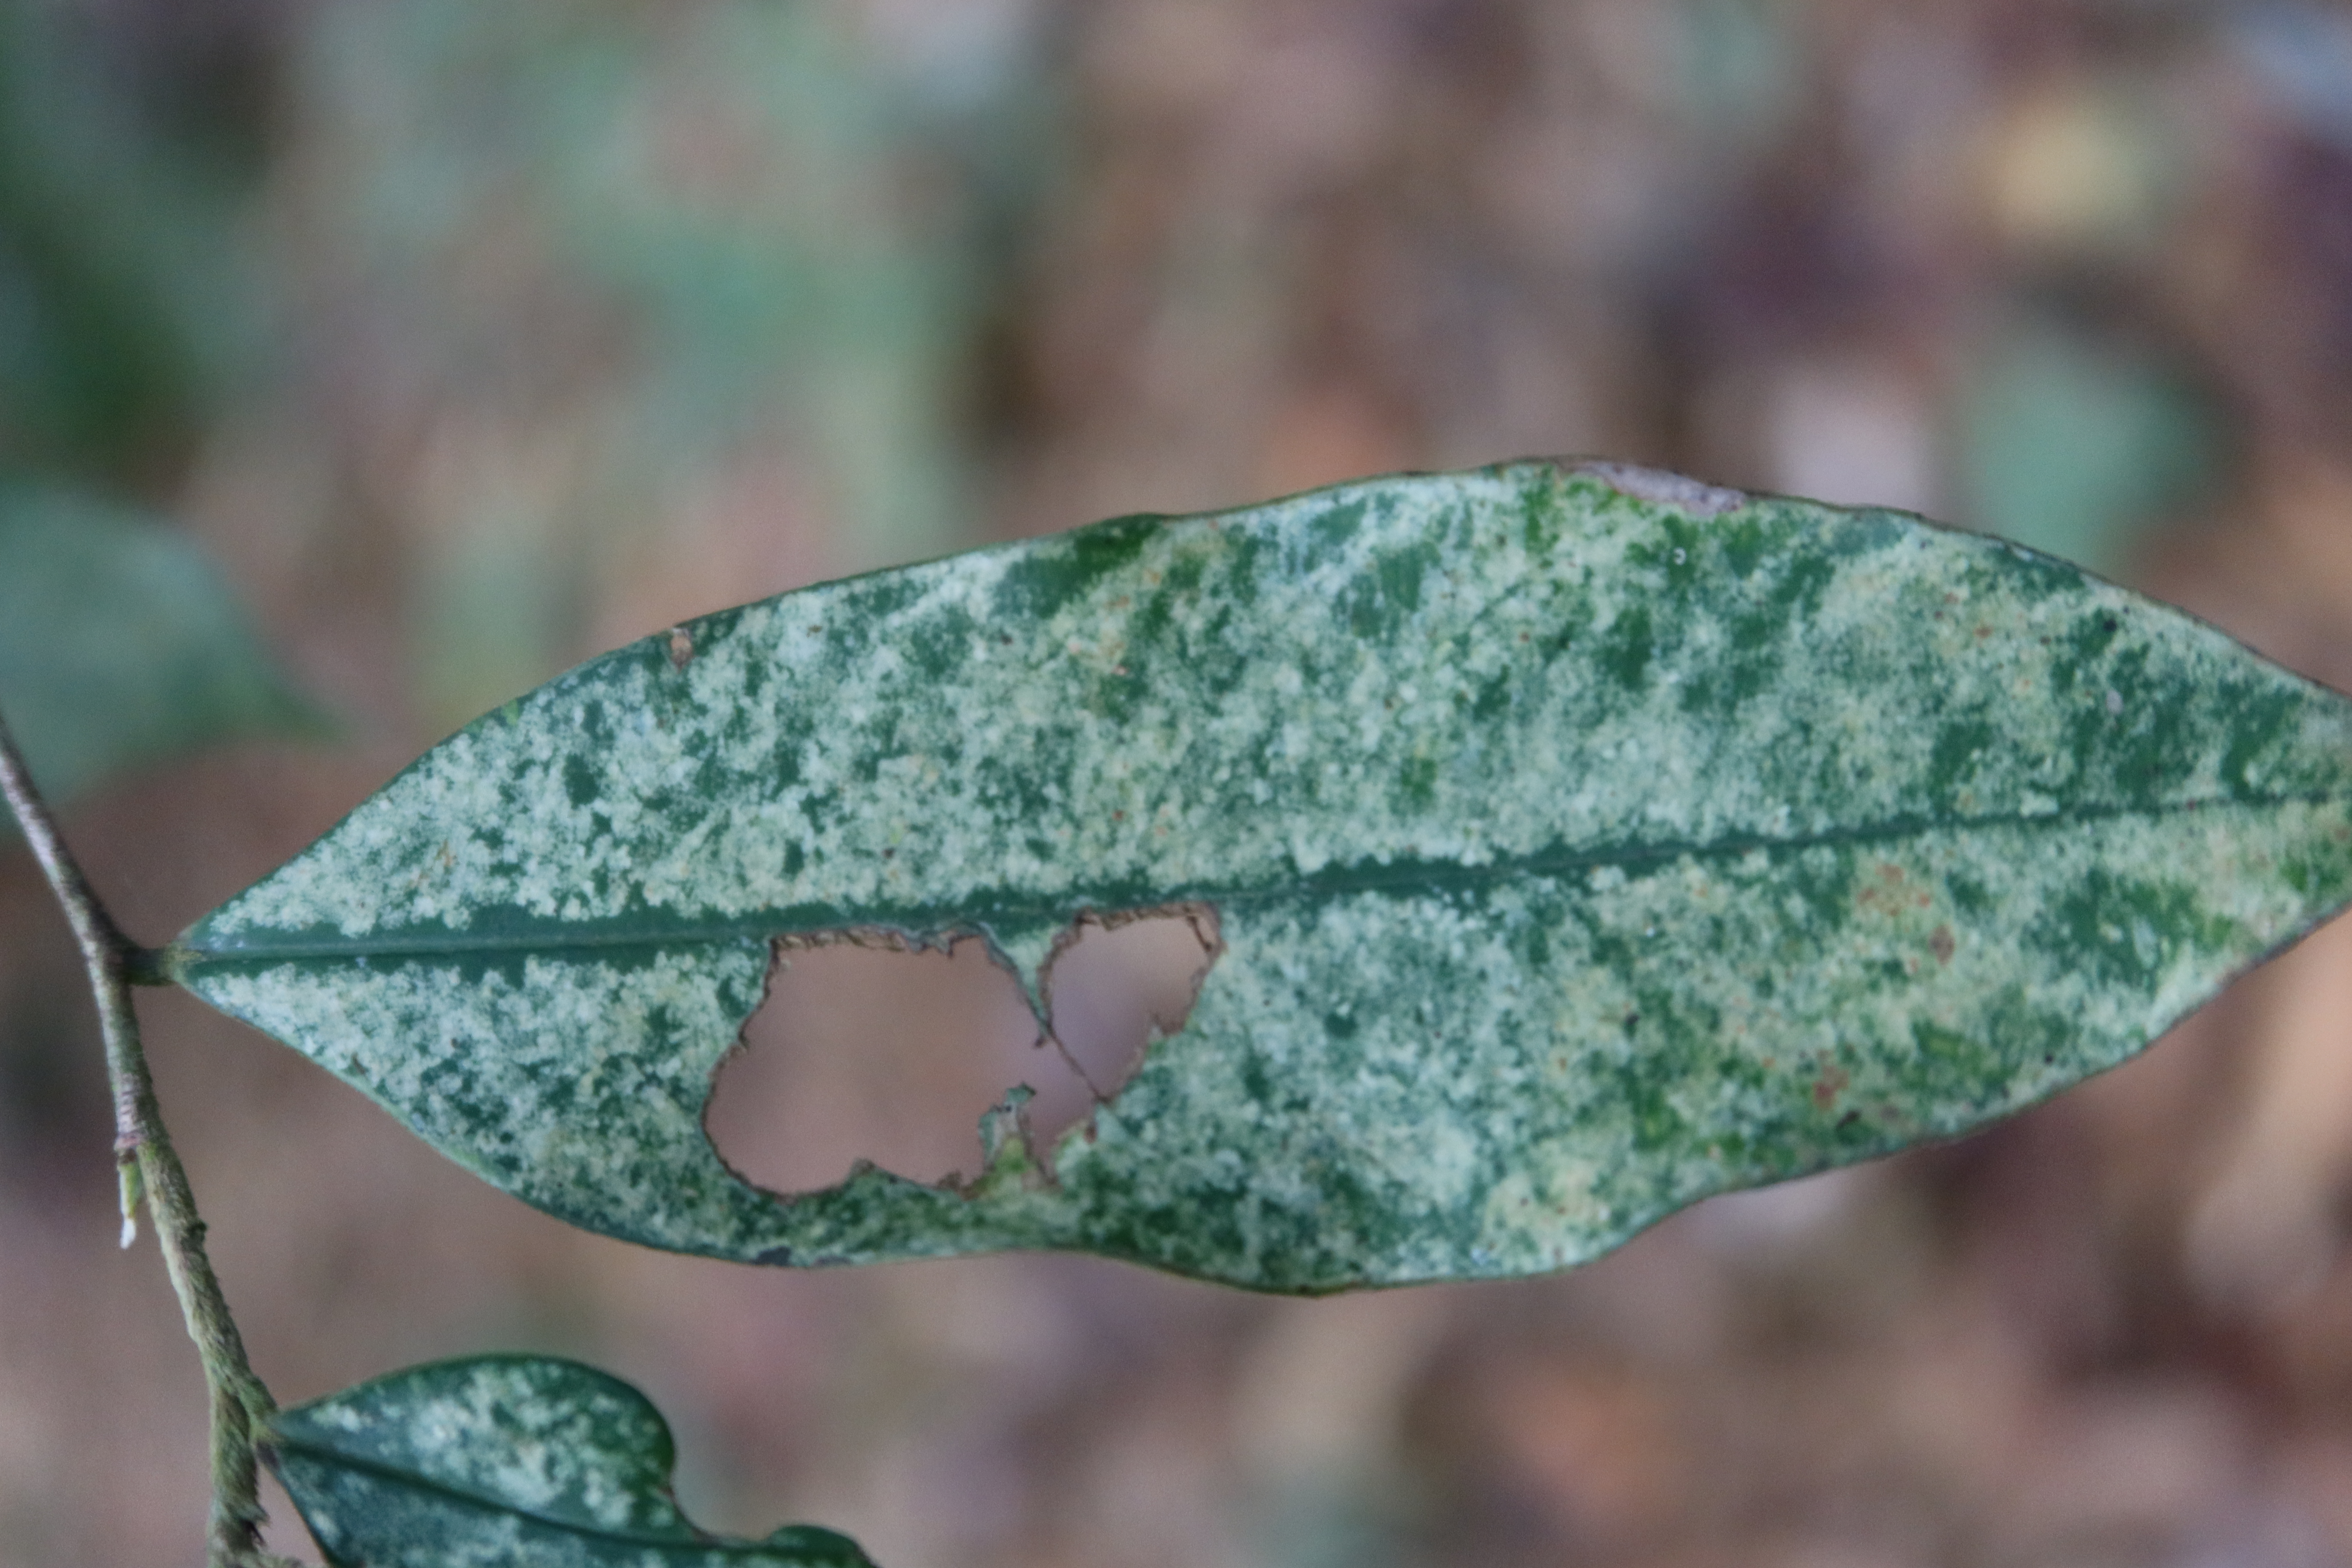
Label: Translucent lesion